Ferdowsi University of Mashhad

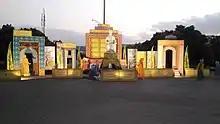
Ferdowsi University of Mashhad 70th Anniversary (1949-2019)

If the upgrading of the College of Health to the status of Faculty of Medicine in 1949 is regarded as the first step in establishing the Ferdowsi University of Mashhad, the university is the fifth oldest in Iran after the universities of Tehran (1934), Tabriz (1947), Shiraz (1946) and Isfahan (1946), not counting the founding of other academic colleges such as the West Minster Medical College (1878), now Urmia University)).